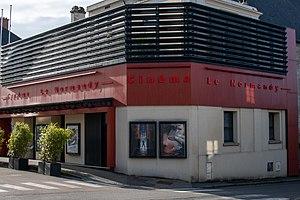
Cinéma Le Normandy à Argentan dans l'Orne en Normandie
Argentan est une commune française, située dans le département de l’Orne en Normandie, traversée par l'Orne. Elle est peuplée de 13 823 habitants.